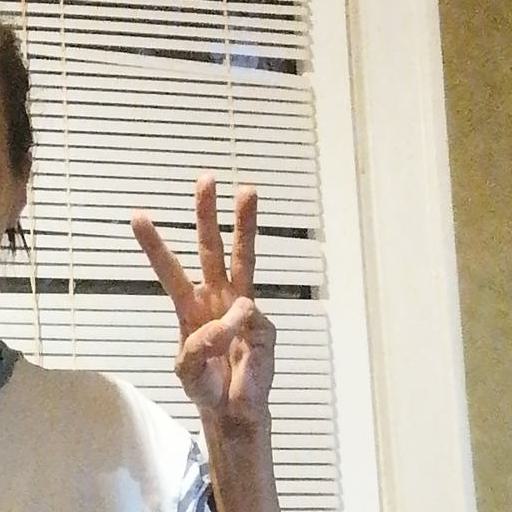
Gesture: three